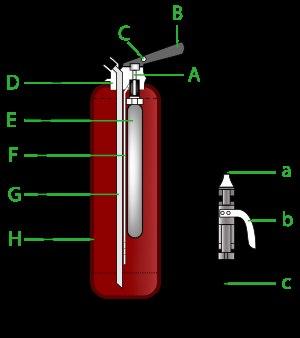
Un extincteur est un appareil de lutte contre l'incendie capable de projeter ou de répandre une substance appropriée — appelée « agent extincteur » — afin d'éteindre un début d'incendie. On distingue les extincteurs exclusivement destinés aux sapeurs-pompiers de ceux destinés au grand public. Ces derniers se scindent en trois catégories : portatifs, mobiles et fixes.